Brick and mortar

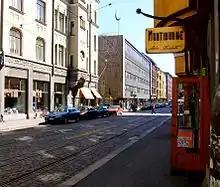
Bricks and mortar retail shops along the Fredrikinkatu street in the center of Helsinki, Finland

Fixed costs are a serious challenge for B&M businesses. Fixed costs are payments that a business has to make for elements such as rent of a store and monthly payments for services such as a security alarm. Fixed costs stay the same for a business even if it ramps up its operations or winds down its operations during a slow period. In contrast, variable costs change as a business ramps its operations up or down. Variable costs include wages (for employees paid by the hour) and electricity for operating machinery used by the business during its operating hours. If a business increases its hours of operation, its hourly wages and electricity bill will rise, but its rent and security alarm costs will stay the same (assuming that the business does not add additional locations). Start-up companies and other small businesses typically find it hard to pay all of the fixed costs that are part of their venture. Research shows that 70% of new start up businesses fail within the first 10 years.